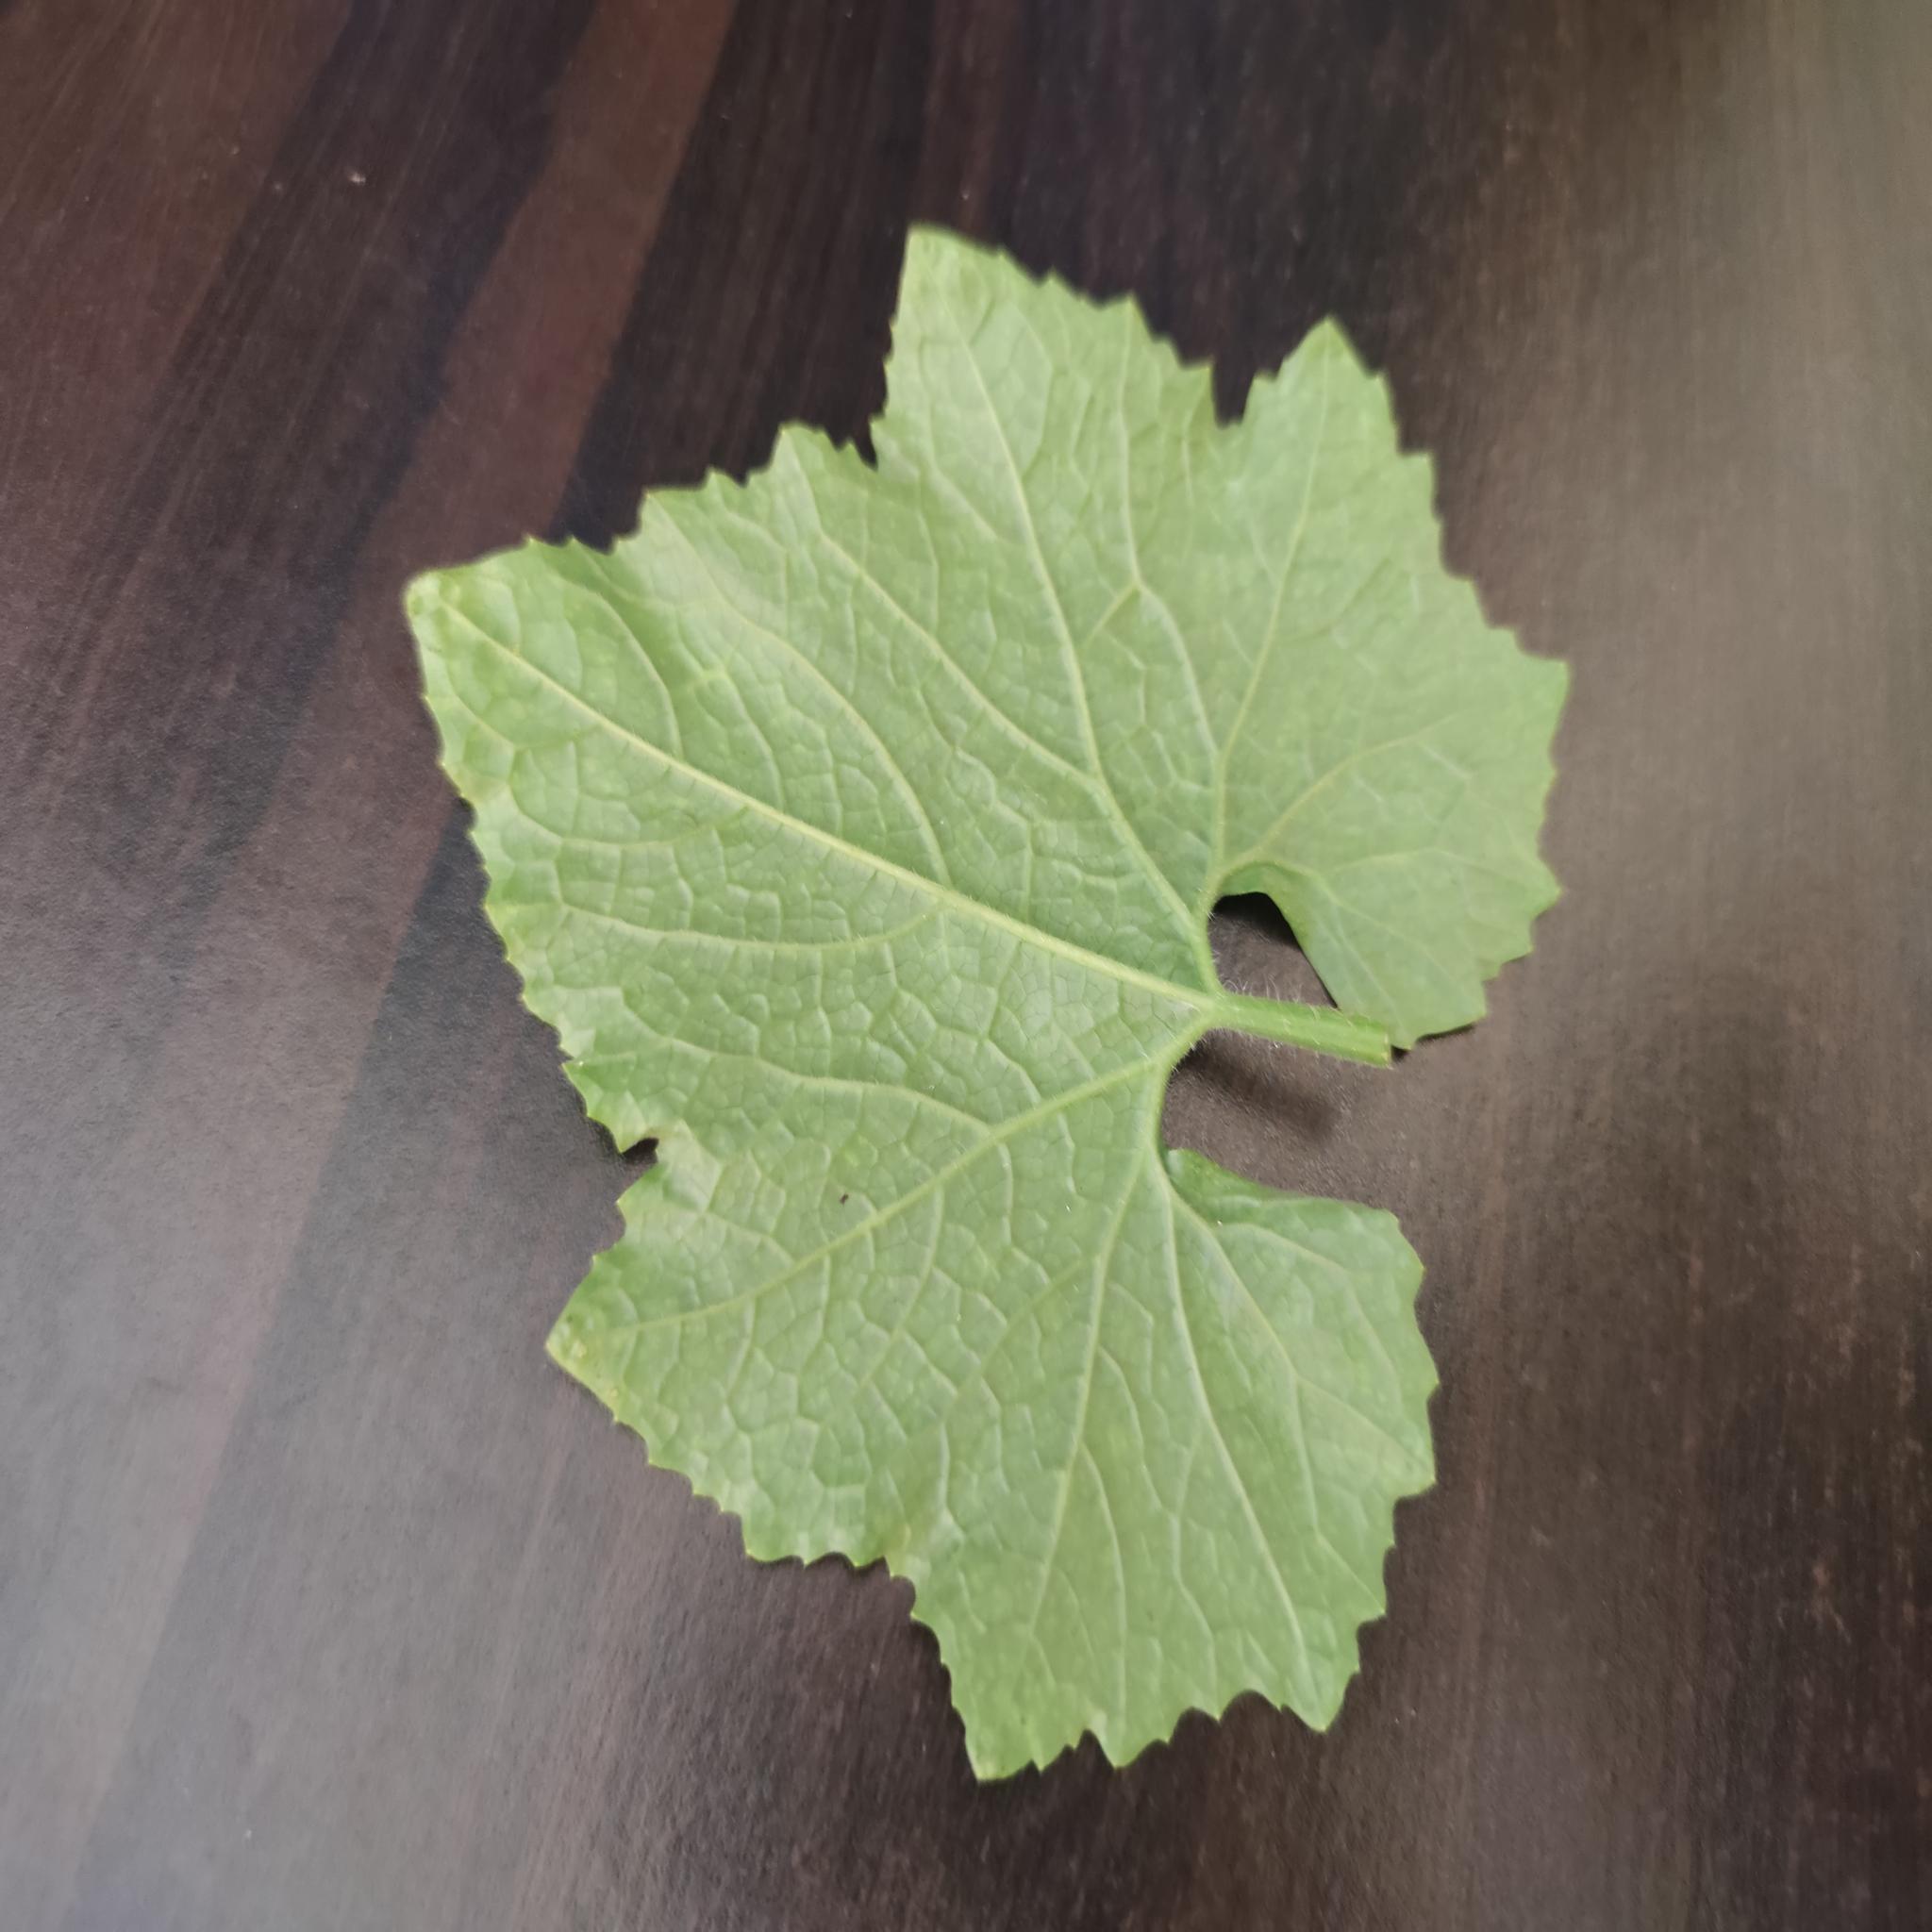
Label: Healthy